Buddhist temples in Japan

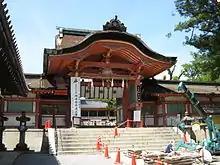
A Buddhist-style gate ("karamon") at Iwashimizu Hachiman-gū

The successive development of "shinbutsu-shūgō" (syncretism of Buddhism and "kami" worship) and of the "honji suijaku" theory brought to the almost complete fusion of "kami" worship and Buddhism. It became normal for shrines to be accompanied by temples in mixed complexes called or . The opposite was also common: most temples had at least a small shrine dedicated to its tutelary "kami" and were therefore called . The Meiji era eliminated most "jingūji", but left "jisha" intact, such that even today most temples have at least one shrine, sometimes very large, on their premises, and the Buddhist goddess Benzaiten is often worshiped at Shinto shrines.